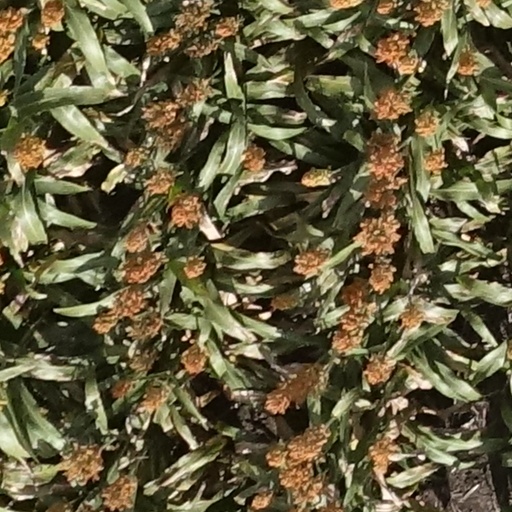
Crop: sorghum